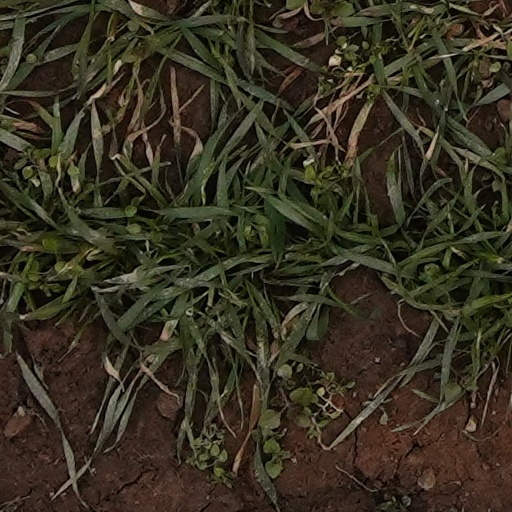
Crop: wheat